Boroughs of New York City

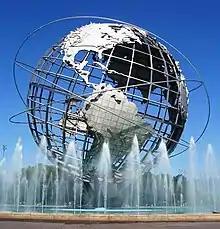
The Unisphere in Queens, the most ethnically diverse urban area in the world

Brooklyn (co-extensive with Kings County), on the western tip of Long Island, is the city's most populous borough. Brooklyn is known for its cultural, social, and ethnic diversity, an independent art scene, distinct neighborhoods, and a distinctive architectural heritage. Downtown Brooklyn is the largest central core neighborhood in the outer boroughs. The borough has a long beachfront shoreline including Coney Island, established in the 1870s as one of the earliest amusement grounds in the country. Marine Park and Prospect Park are the two largest parks in Brooklyn. Since the early 2010s, Brooklyn has evolved into a thriving hub of entrepreneurship and high technology startup firms, and of postmodern art and design.